Marietta and Friedrich Torberg Medal

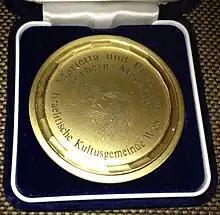
Marietta and Friedrich Torberg Medal

The Marietta and Friedrich Torberg Medal (until 2002 named Friedrich Torberg Medal) is an award given by the Vienna Israelite Community. It is awarded to personalities and initiatives campaigning against antisemitism, racism, and Nazism.